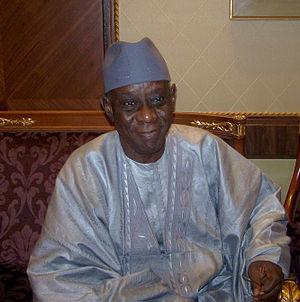
Cheikh Hamidou kane
Cheikh Hamidou Kane, né à Matam le 2 avril 1928, est un écrivain et un haut fonctionnaire sénégalais, qui occupa notamment des fonctions ministérielles. Son livre L'Aventure ambiguë, qui lui vaut le Grand prix littéraire d'Afrique noire en 1962, est devenu un classique de la littérature africaine. Cet ouvrage est aussi le principal argument qui lui vaudra d'être consacré à l'édition 2019 du Grand Prix des mécènes.